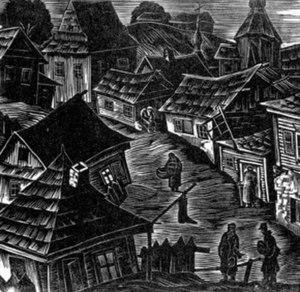
Solomon Ioudovine est un graphiste, peintre, graveur, photographe, illustrateur, ethnographe, biélorusse puis soviétique, représentant de la « renaissance juive » et de l'art moderne.
Les Chiens et les Loups est un roman d'Irène Némirovsky, publié à la fin de l'année 1939 en feuilleton dans l'hebdomadaire Gringoire, puis chez Albin Michel en 1940. Éclipsée par la drôle de guerre, c'est la dernière œuvre d'Irène Némirovsky parue de son vivant en volume et sous son nom, avant son interdiction professionnelle puis sa déportation à Auschwitz, où elle meurt au bout d'un mois.